Wormholes: Essays and Occasional Writings

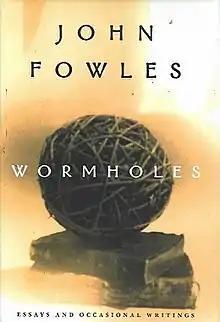
First edition (publ. Henry Holt)

Wormholes: Essays and Occasional Writings is a book containing writings from four decades by the English author John Fowles. It was published in 1998. Most of the contents are short, non-fiction pieces that had been written for various purposes since 1963, including forewords to other authors' books, and pieces written for science journals or other periodicals.